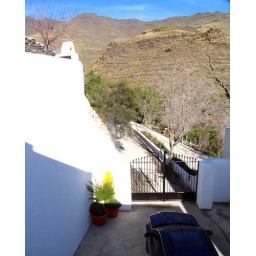
View from Master bedroom bathroom window over the back yard and down the private drive.